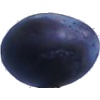
Label: Plum 3